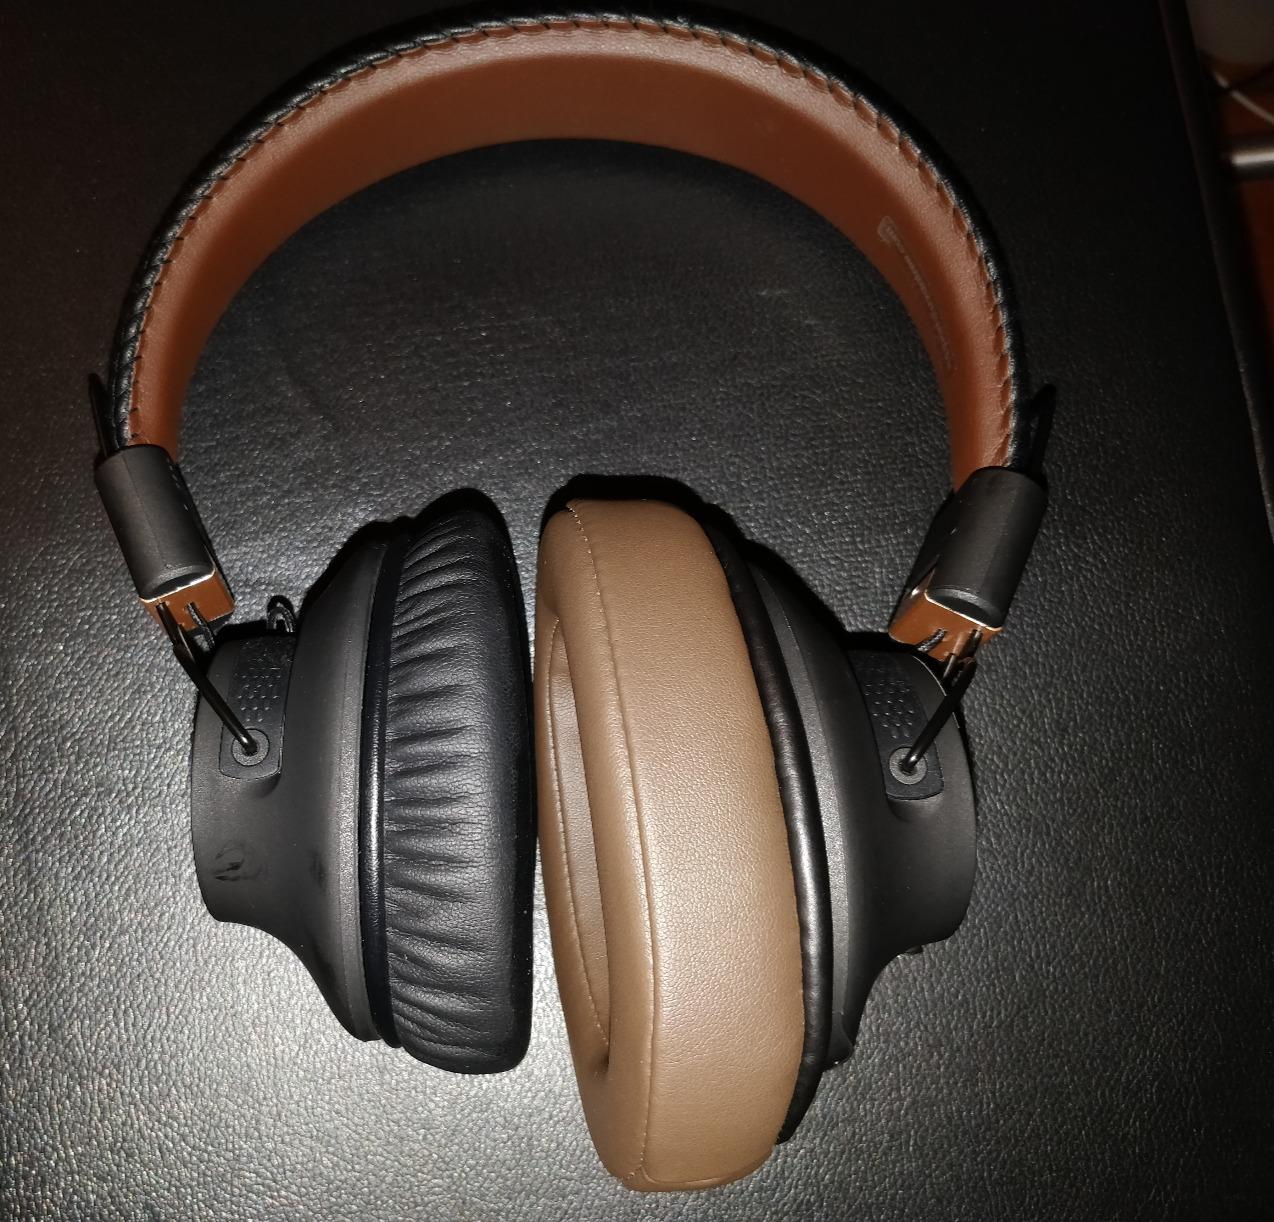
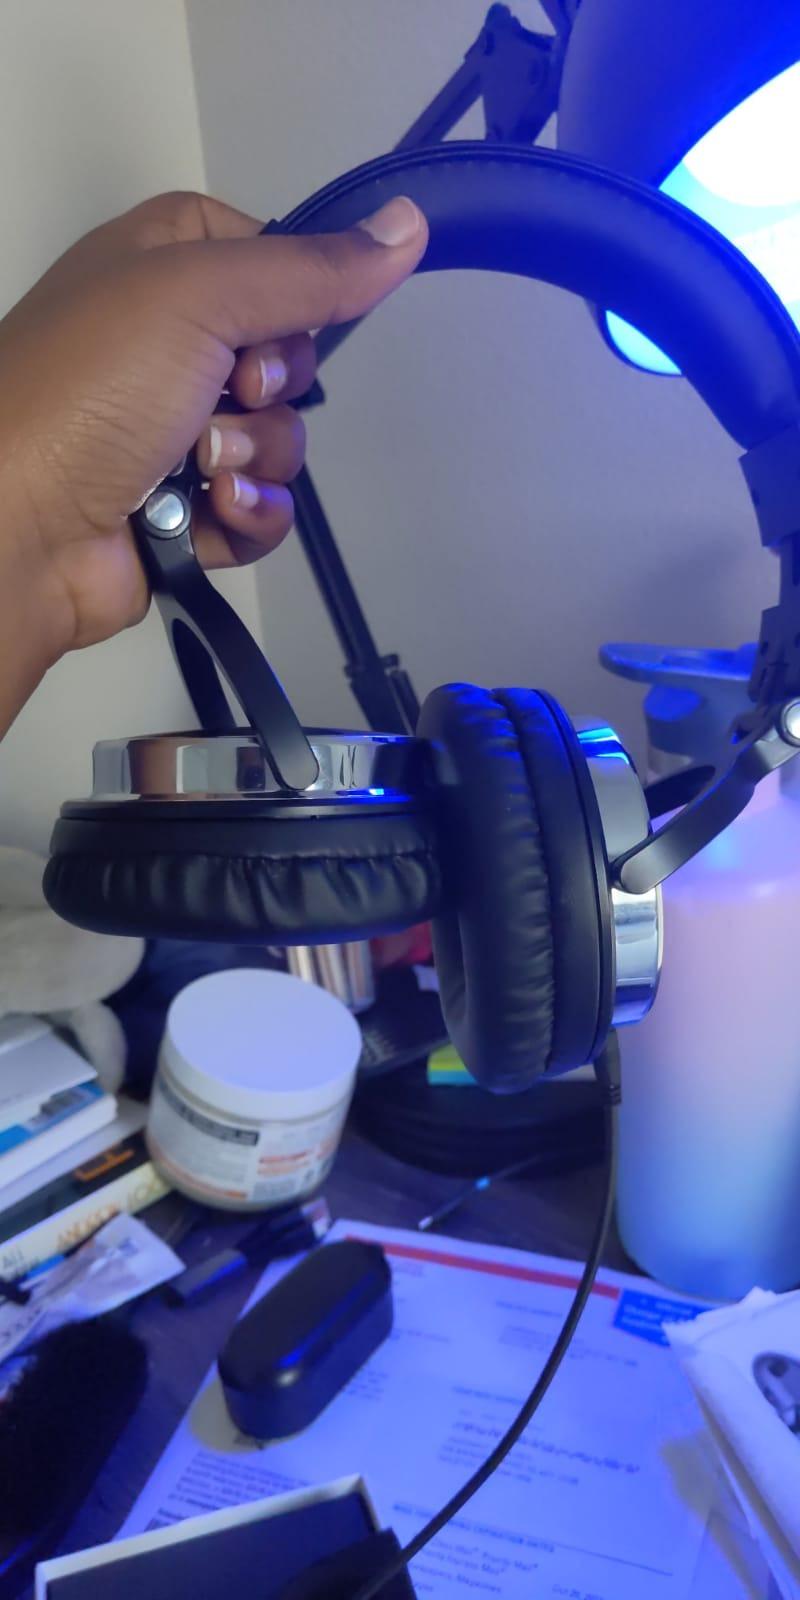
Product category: headphones
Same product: no